John O. Brennan

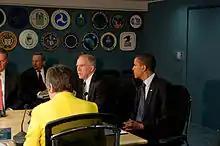
Brennan and President Barack Obama at a meeting of the Homeland Security Council, May 2009

In August 2009, Brennan criticized some Bush-administration anti-terror policies, saying that waterboarding had threatened national security by increasing the recruitment of terrorists and decreasing the willingness of other nations to cooperate with the U.S. He also described the Obama administration's focus as being on "extremists" and not "jihadists". He said that using the second term, which means one who is struggling for a holy goal, gives "these murderers the religious legitimacy they desperately seek" and suggests the US is at war with the religion of Islam. Brennan told "The New York Times" in January 2010, "I was somebody who did oppose waterboarding," a claim that he repeated in 2013, during the Senate's hearings about whether to confirm him as Obama's CIA director. None of Brennan's superior officers at the CIA, however, recall hearing his objections, and in 2018, Brennan admitted to "The New York Times", "It wasn't as though I was wearing that opposition on my sleeve throughout the agency. I expressed it privately, to individuals."